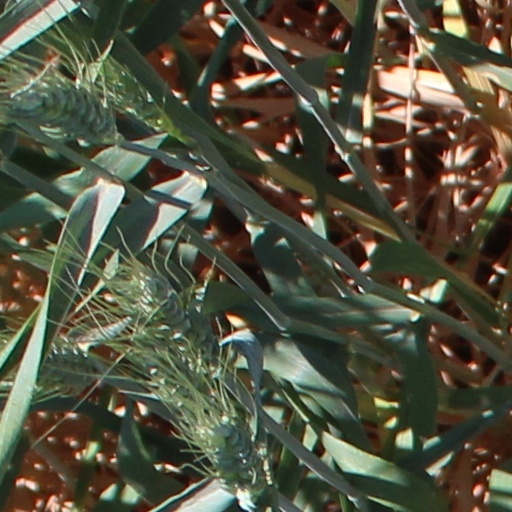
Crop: wheat